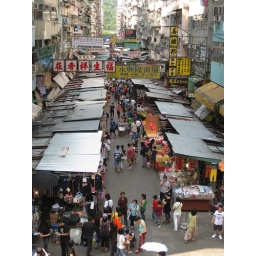
view from a pedestrian bridge above the street market